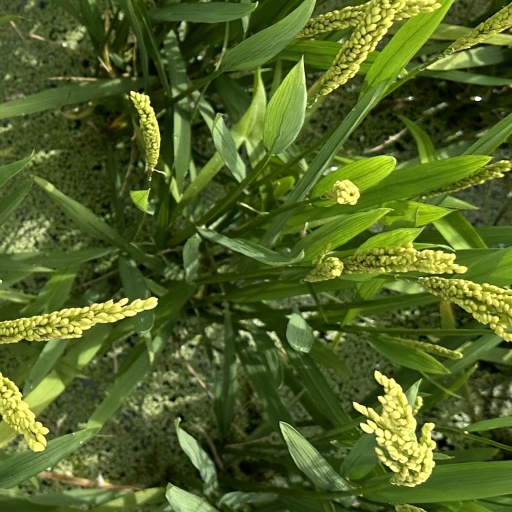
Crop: rice